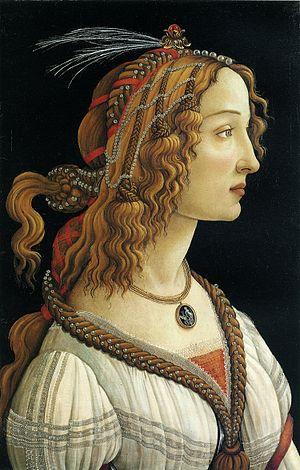
Cet article est consacré aux images de la femme en Occident.